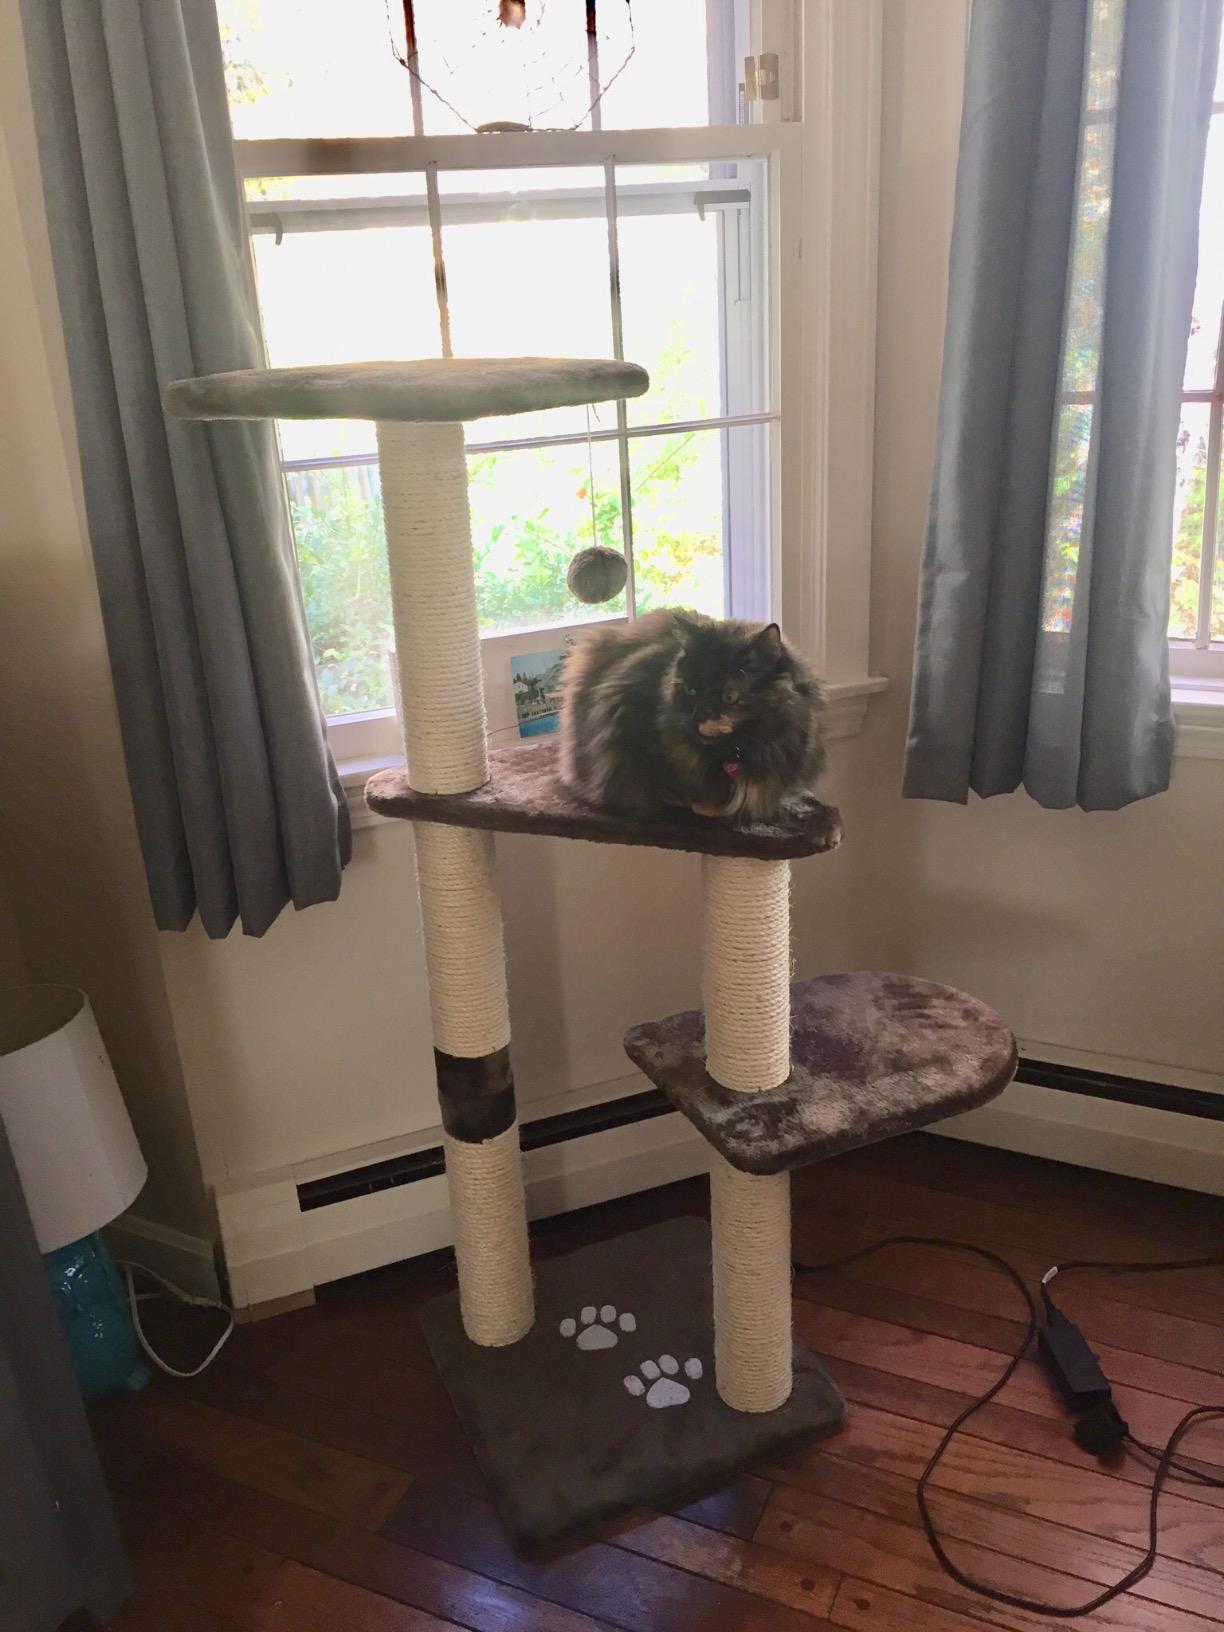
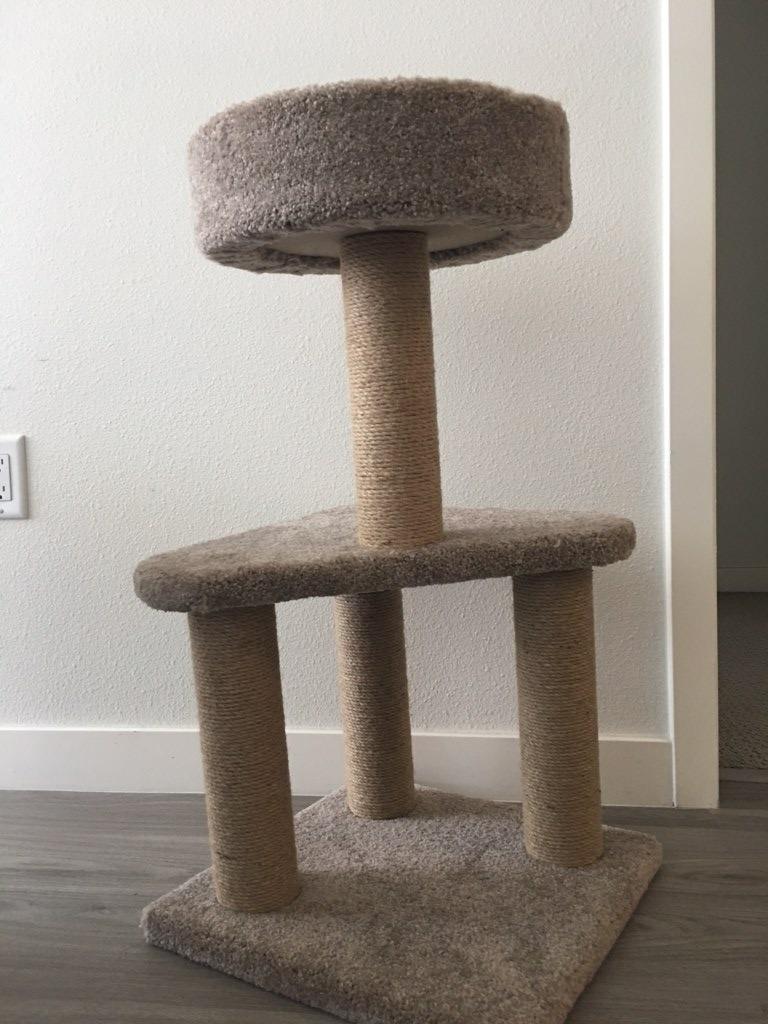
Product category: items_cat tree
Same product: no